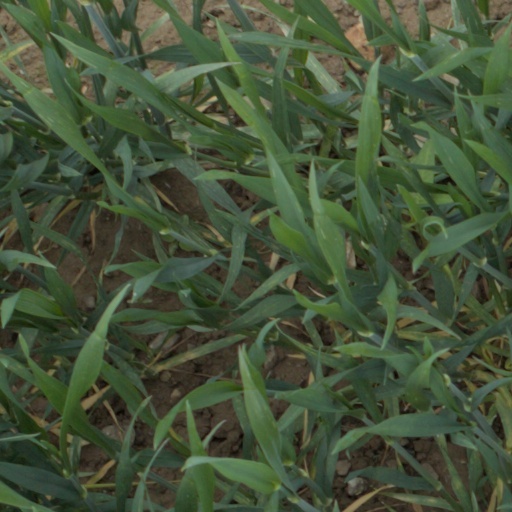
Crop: wheat